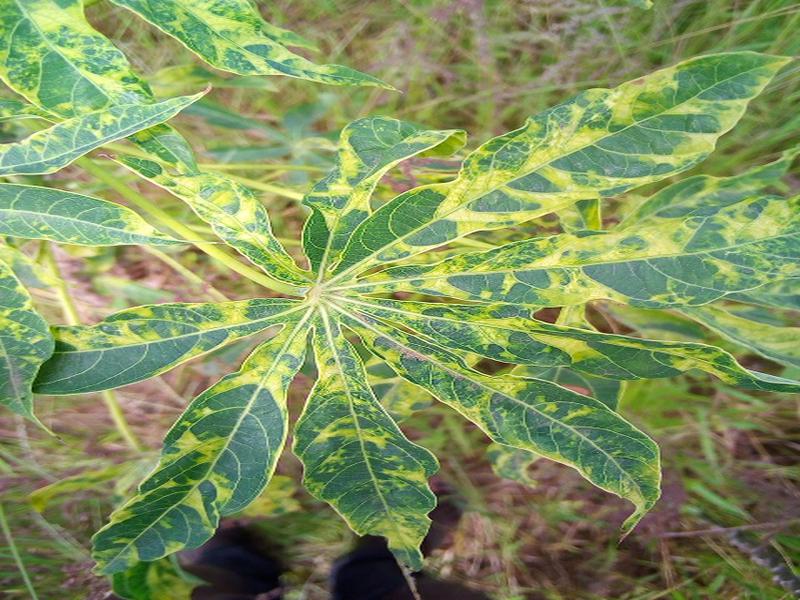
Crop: cassava
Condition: mosaic_disease